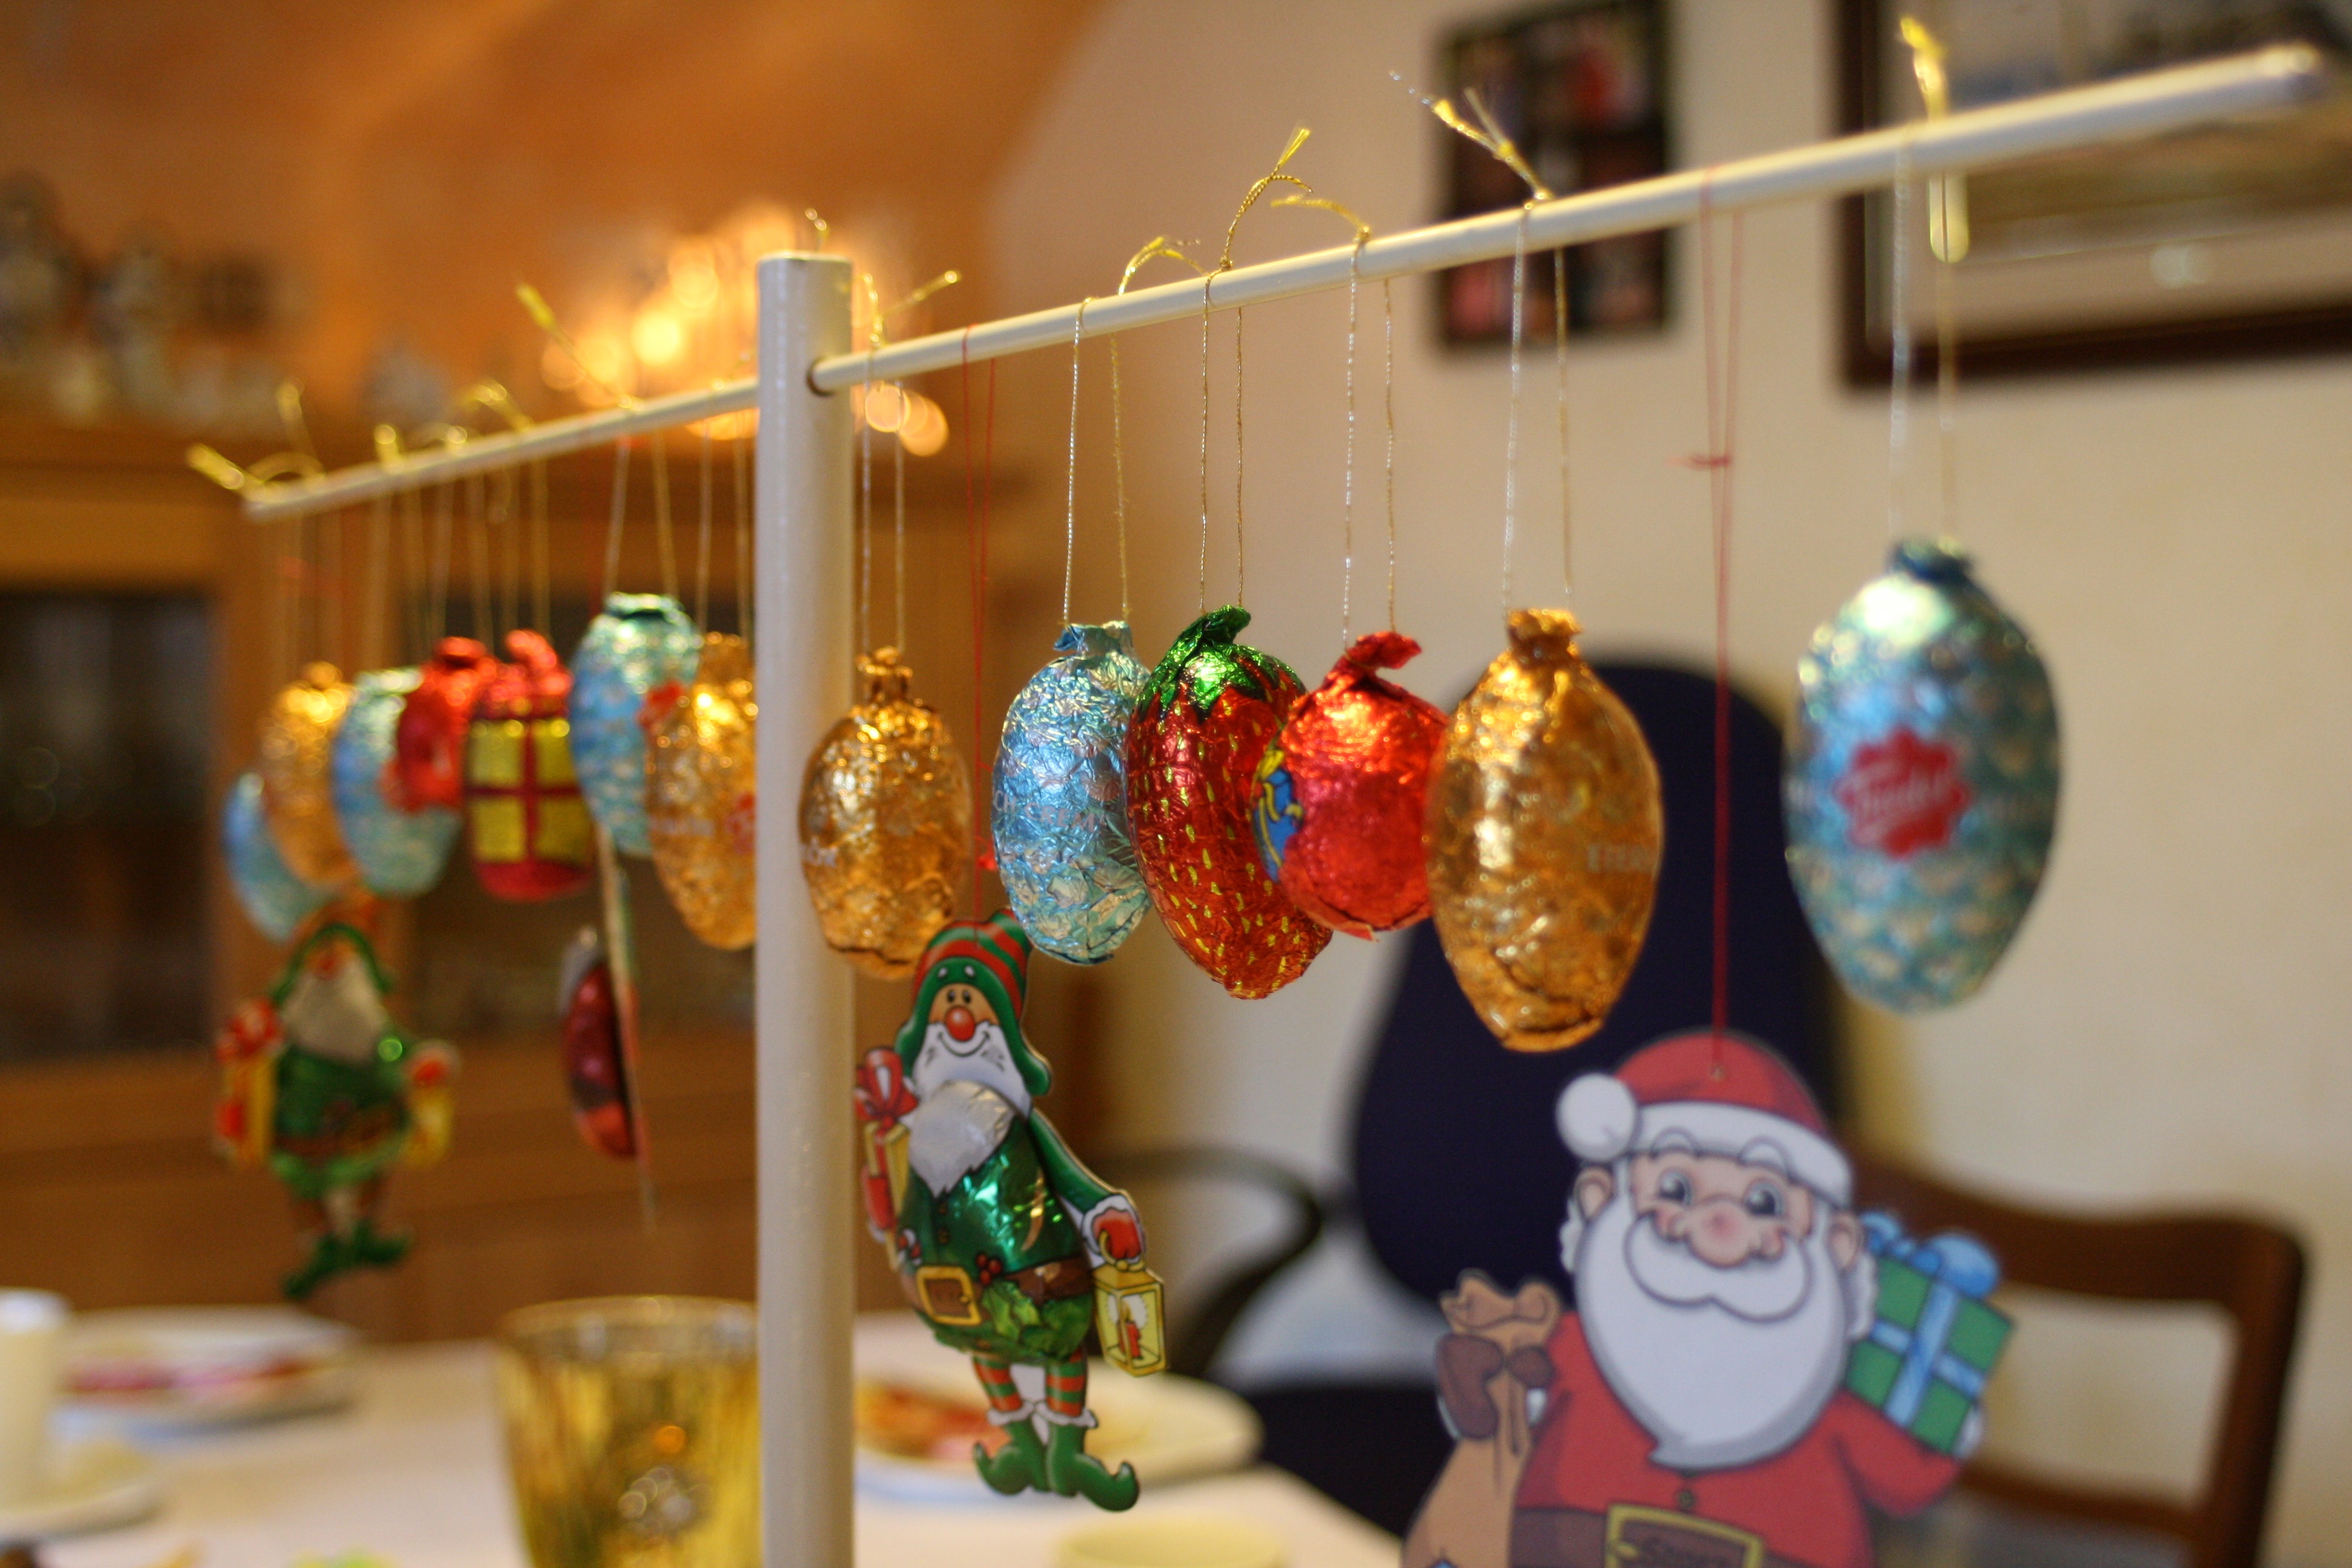
decoration, holiday, chocolate, christmas, egg, christmas decoration, event, pine cones, chocolate eggs